Mario Lanza

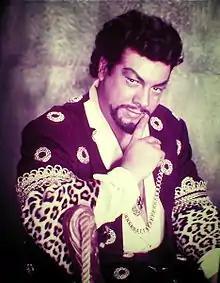

Lanza's aspiring operatic career was interrupted in World War II when he was assigned to Special Services in the U.S. Army Air Corps. He appeared in the wartime shows "On the Beam" and "Winged Victory". He also appeared in the film version of the latter (albeit as an unrecognizable member of the chorus). He resumed his singing career with a concert in Atlantic City, New Jersey, with the NBC Symphony Orchestra in September 1945 under Peter Herman Adler, who subsequently became his mentor. The following month, he replaced tenor Jan Peerce on the live CBS radio program "Great Moments in Music", on which he made six appearances in four months, singing extracts from various operas and other works.